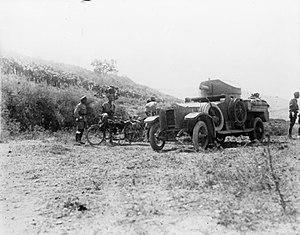
La bataille de Megiddo, également connue en turc comme Nablus Hezimeti, s'est déroulée du 19 au 21 septembre 1918 dans la plaine de Sharon, en face de Tulkarem, Tabsor et Arara dans les monts de Judée, ainsi que sur la plaine de Esdralon à Nazareth, Afulah, Beisan, Jénine et Samakh.